Hurricane Harvey

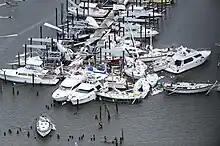
Damage by Harvey to a marina in Rockport, Texas, on August 28, 2017

Houston Mayor Sylvester Turner imposed a mandatory curfew on August 29 from midnight to 5 a.m. local time until further notice. He cited looting as the primary reason for the curfew. On August 29, President Trump, First Lady Melania Trump, and U.S. Senators John Cornyn and Ted Cruz toured damage in the Corpus Christi metropolitan area. President Trump made a formal request for $5.95 billion in federal funding on August 31 for affected areas, the vast majority of which would go to FEMA.